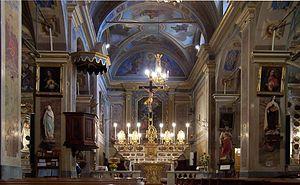
Roquebrune-Cap-Martin est une commune française située dans le département des Alpes-Maritimes en région Provence-Alpes-Côte d'Azur. Roquebrune-Cap-Martin est également connue sous les nom et abréviation de Roquebrune ou RCM.